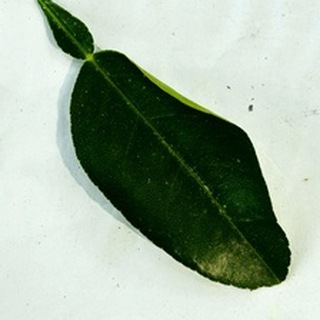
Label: healthy_lemon